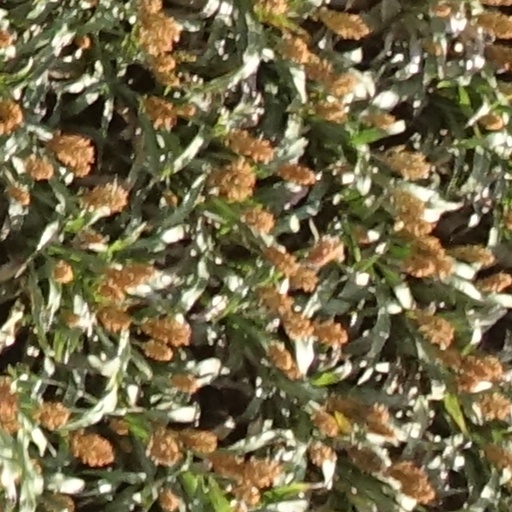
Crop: sorghum